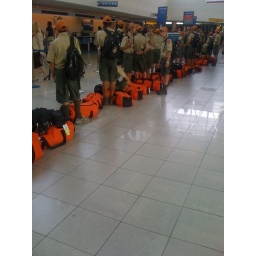
My first ever boy scout sighting. It's clear that I grew up in the city.